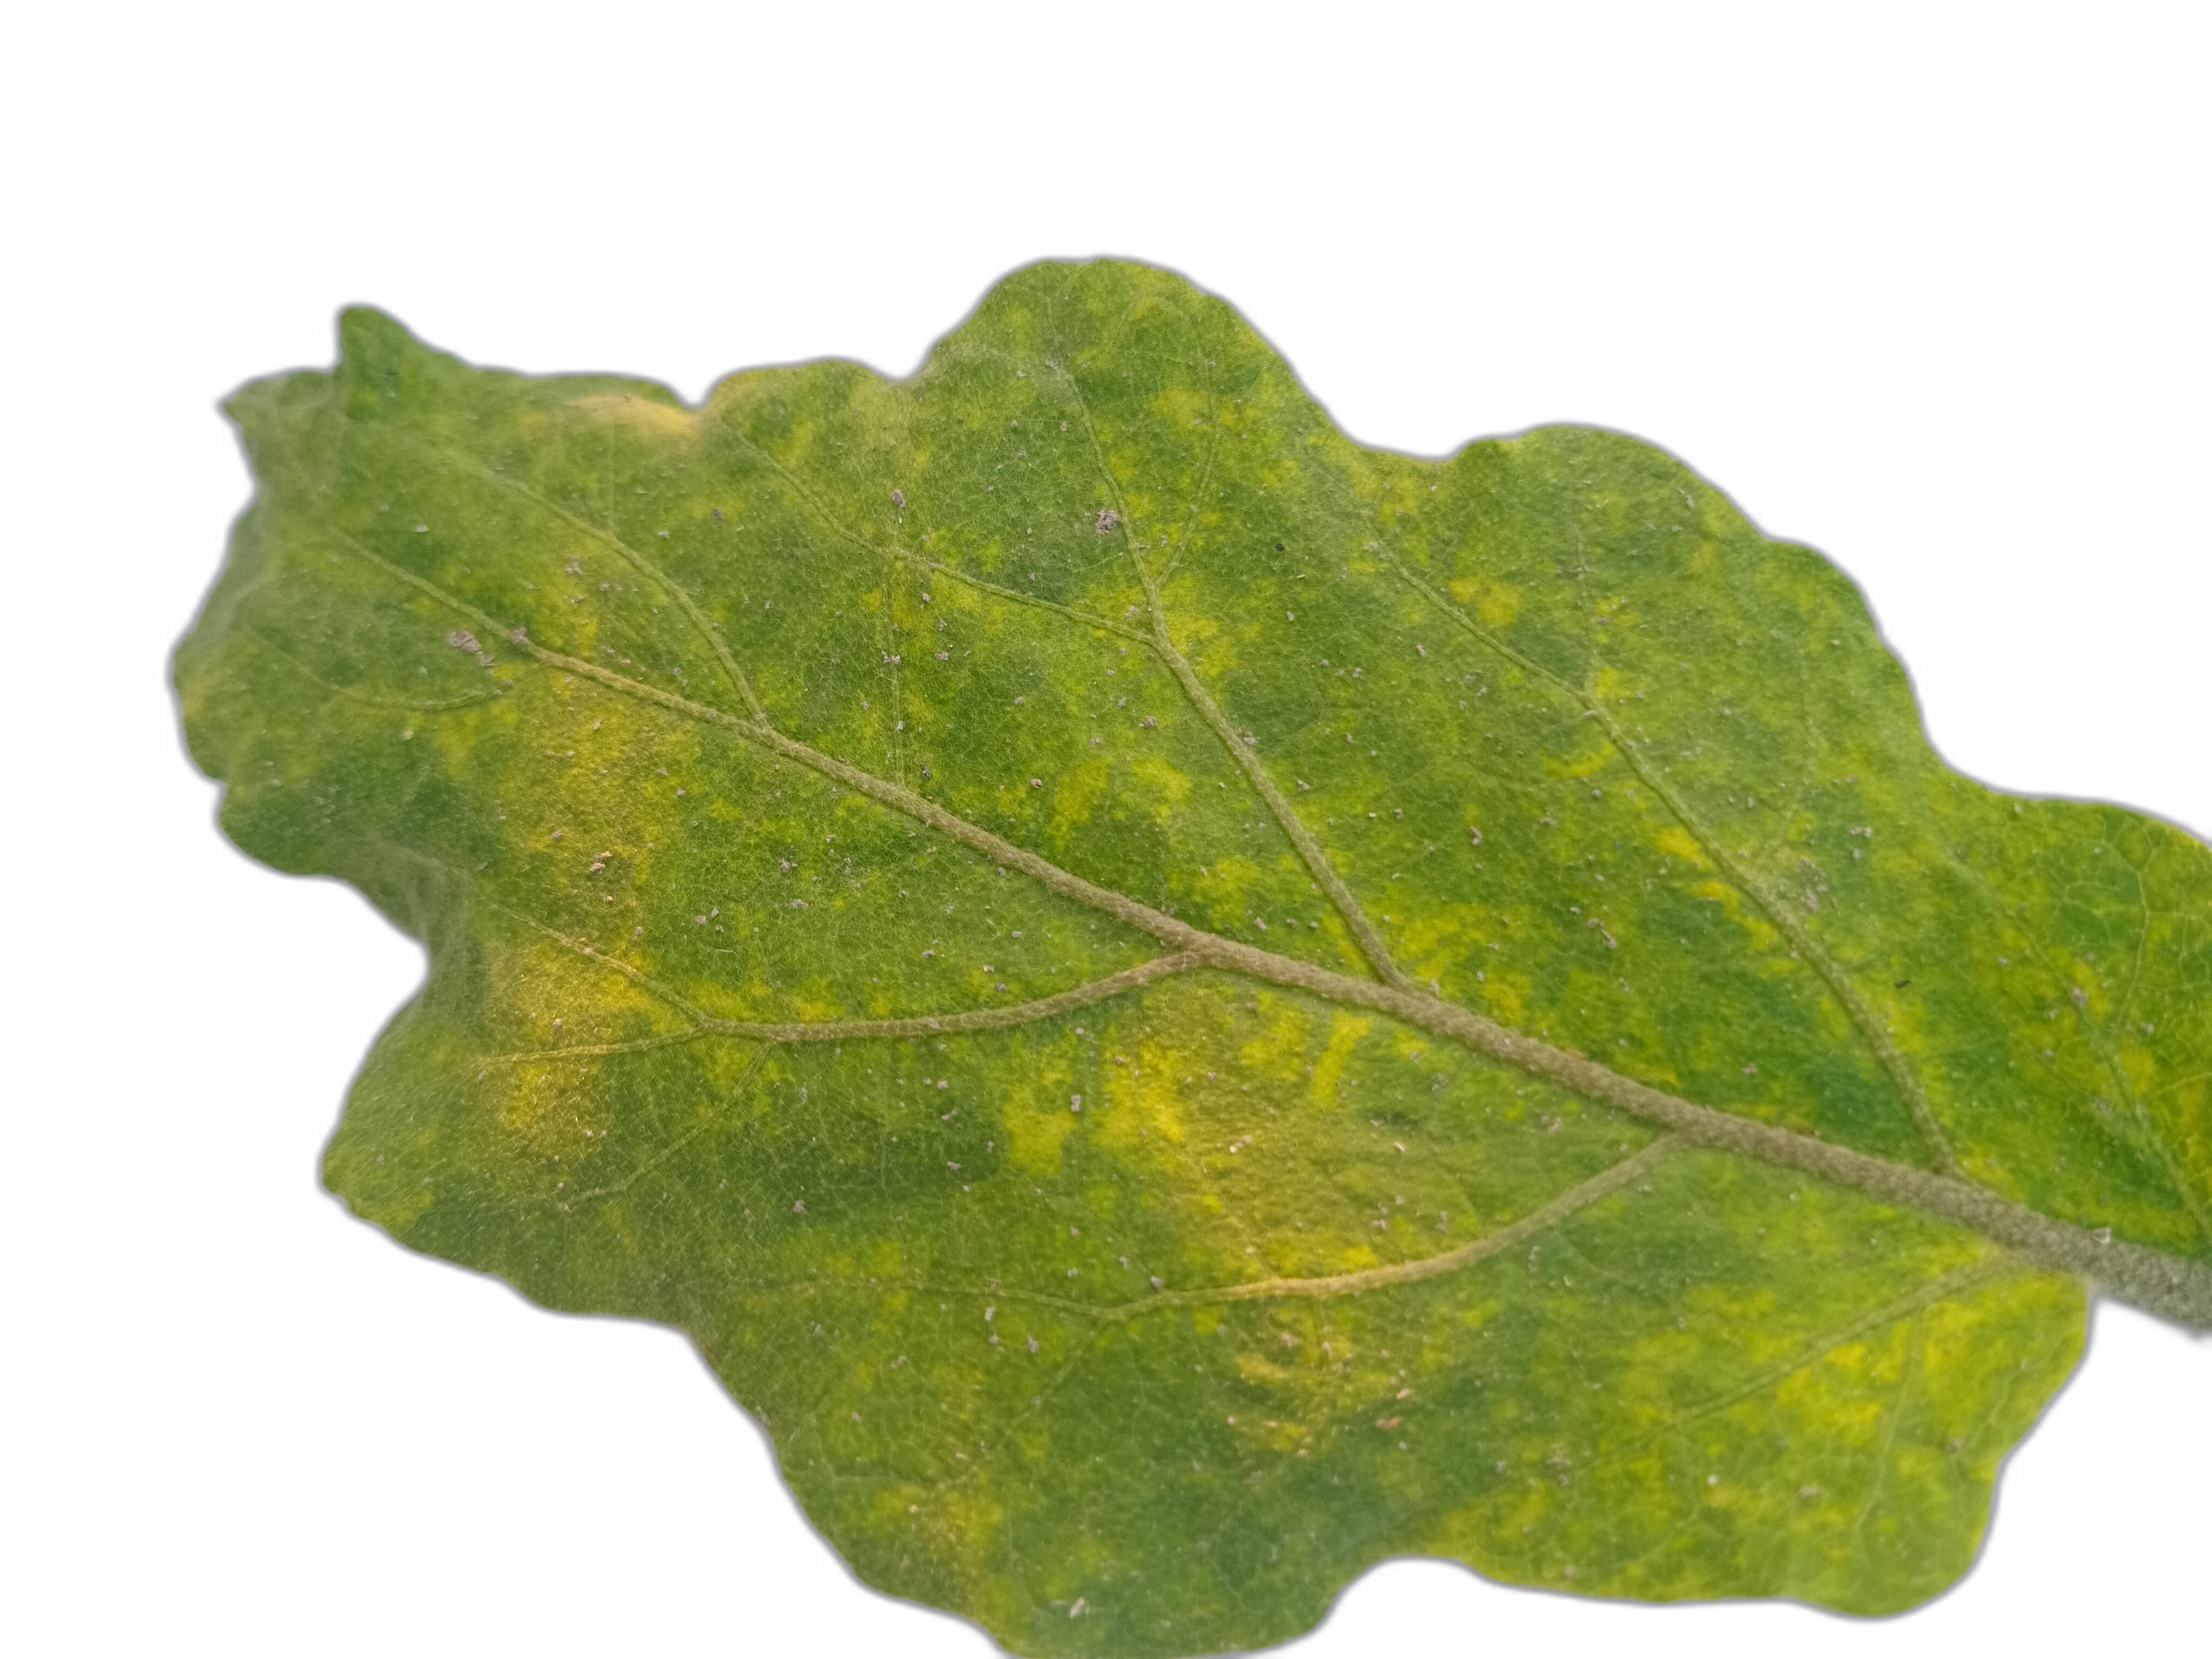
Label: Mosaic Virus Disease